Alpini

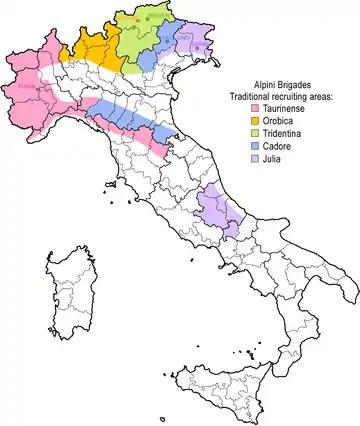
Recruiting areas of the five post-war Alpini brigades

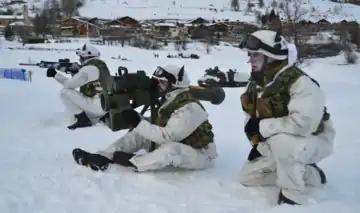
Alpini of the 217th Anti-Tank Company with a Spike anti-tank missile, "Saluzzo" Battalion, 2nd Alpini Regiment

After World War II the Alpini units were once more tasked with defending Italy's northern borders. On 15 October 1949 the Alpine Brigade "Julia" was activated in Udine; on 1 May 1951 the Alpine Brigade "Tridentina" was activated in Brixen; on 15 April 1952 the Alpine Brigade "Taurinense" was activated in Turin; on 1 January 1953 the Alpine Brigade "Orobica" was activated in Meran and on 1 July 1953 the Alpine Brigade "Cadore" was activated in Belluno. Each brigade recruited its soldiers from specific parts of the mountainous areas of Italy thus creating a strong bond with the local populations. But only in 1972 when the "Taurinense" joined the IV Army Corps a singular command was finally in place for all the Alpini, Alpine and Mountain units of the Italian Army.